Kyoto Prefectural Yamashiro Regional Museum

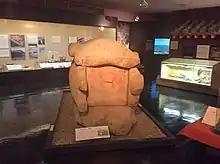
Interior view of the Museum. Showing stone coffin

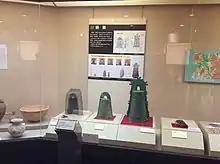
Interior view of the Museum. Showing Dotaku, bronze bells

Exhibits archeological ruins and historical artifacts from south Yamashiro districts. Major exhibitions are Kesadasukimon Dōtaku (ritual bronze bell with crossed band design), roofing tile from Imperial Audience Hall of Kuni-kyō, cray face, statue of Gozo Tenno, Standing Statue of Amida Nyorai, white and black face masks.